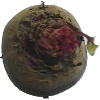
Label: Beetroot 1